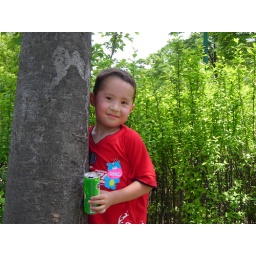
school field trip to world cup stadium in Suwon